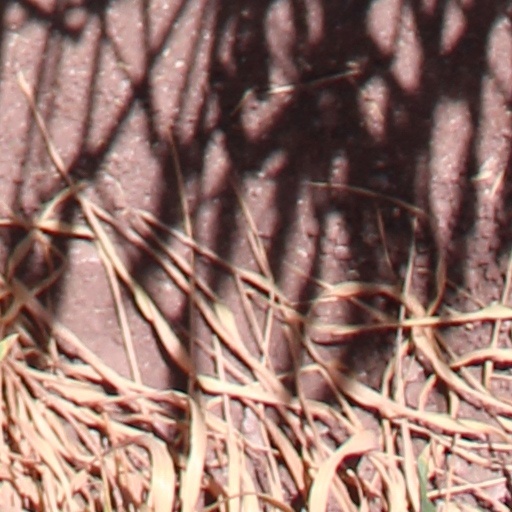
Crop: wheat